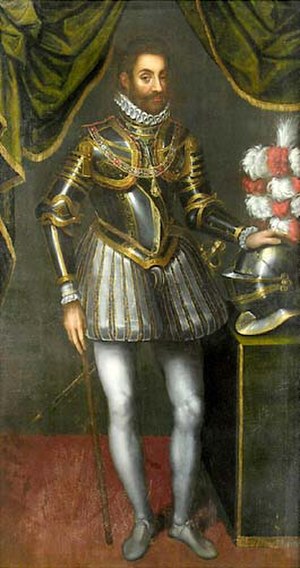
Emanuele Filiberto af Savoyen
Emanuele Filiberto af Savoyen var hertug af Savoyen i 1553 – 1580.